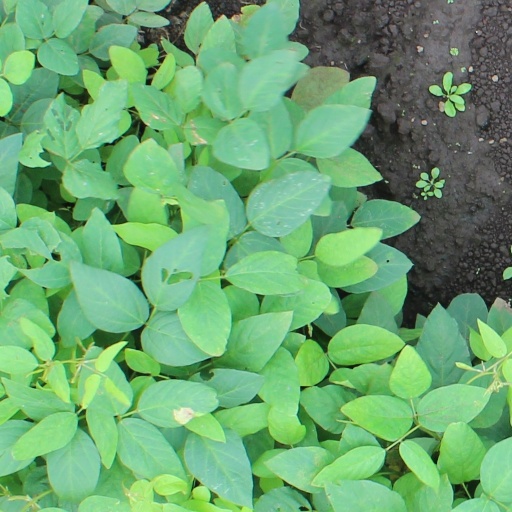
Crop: soybean